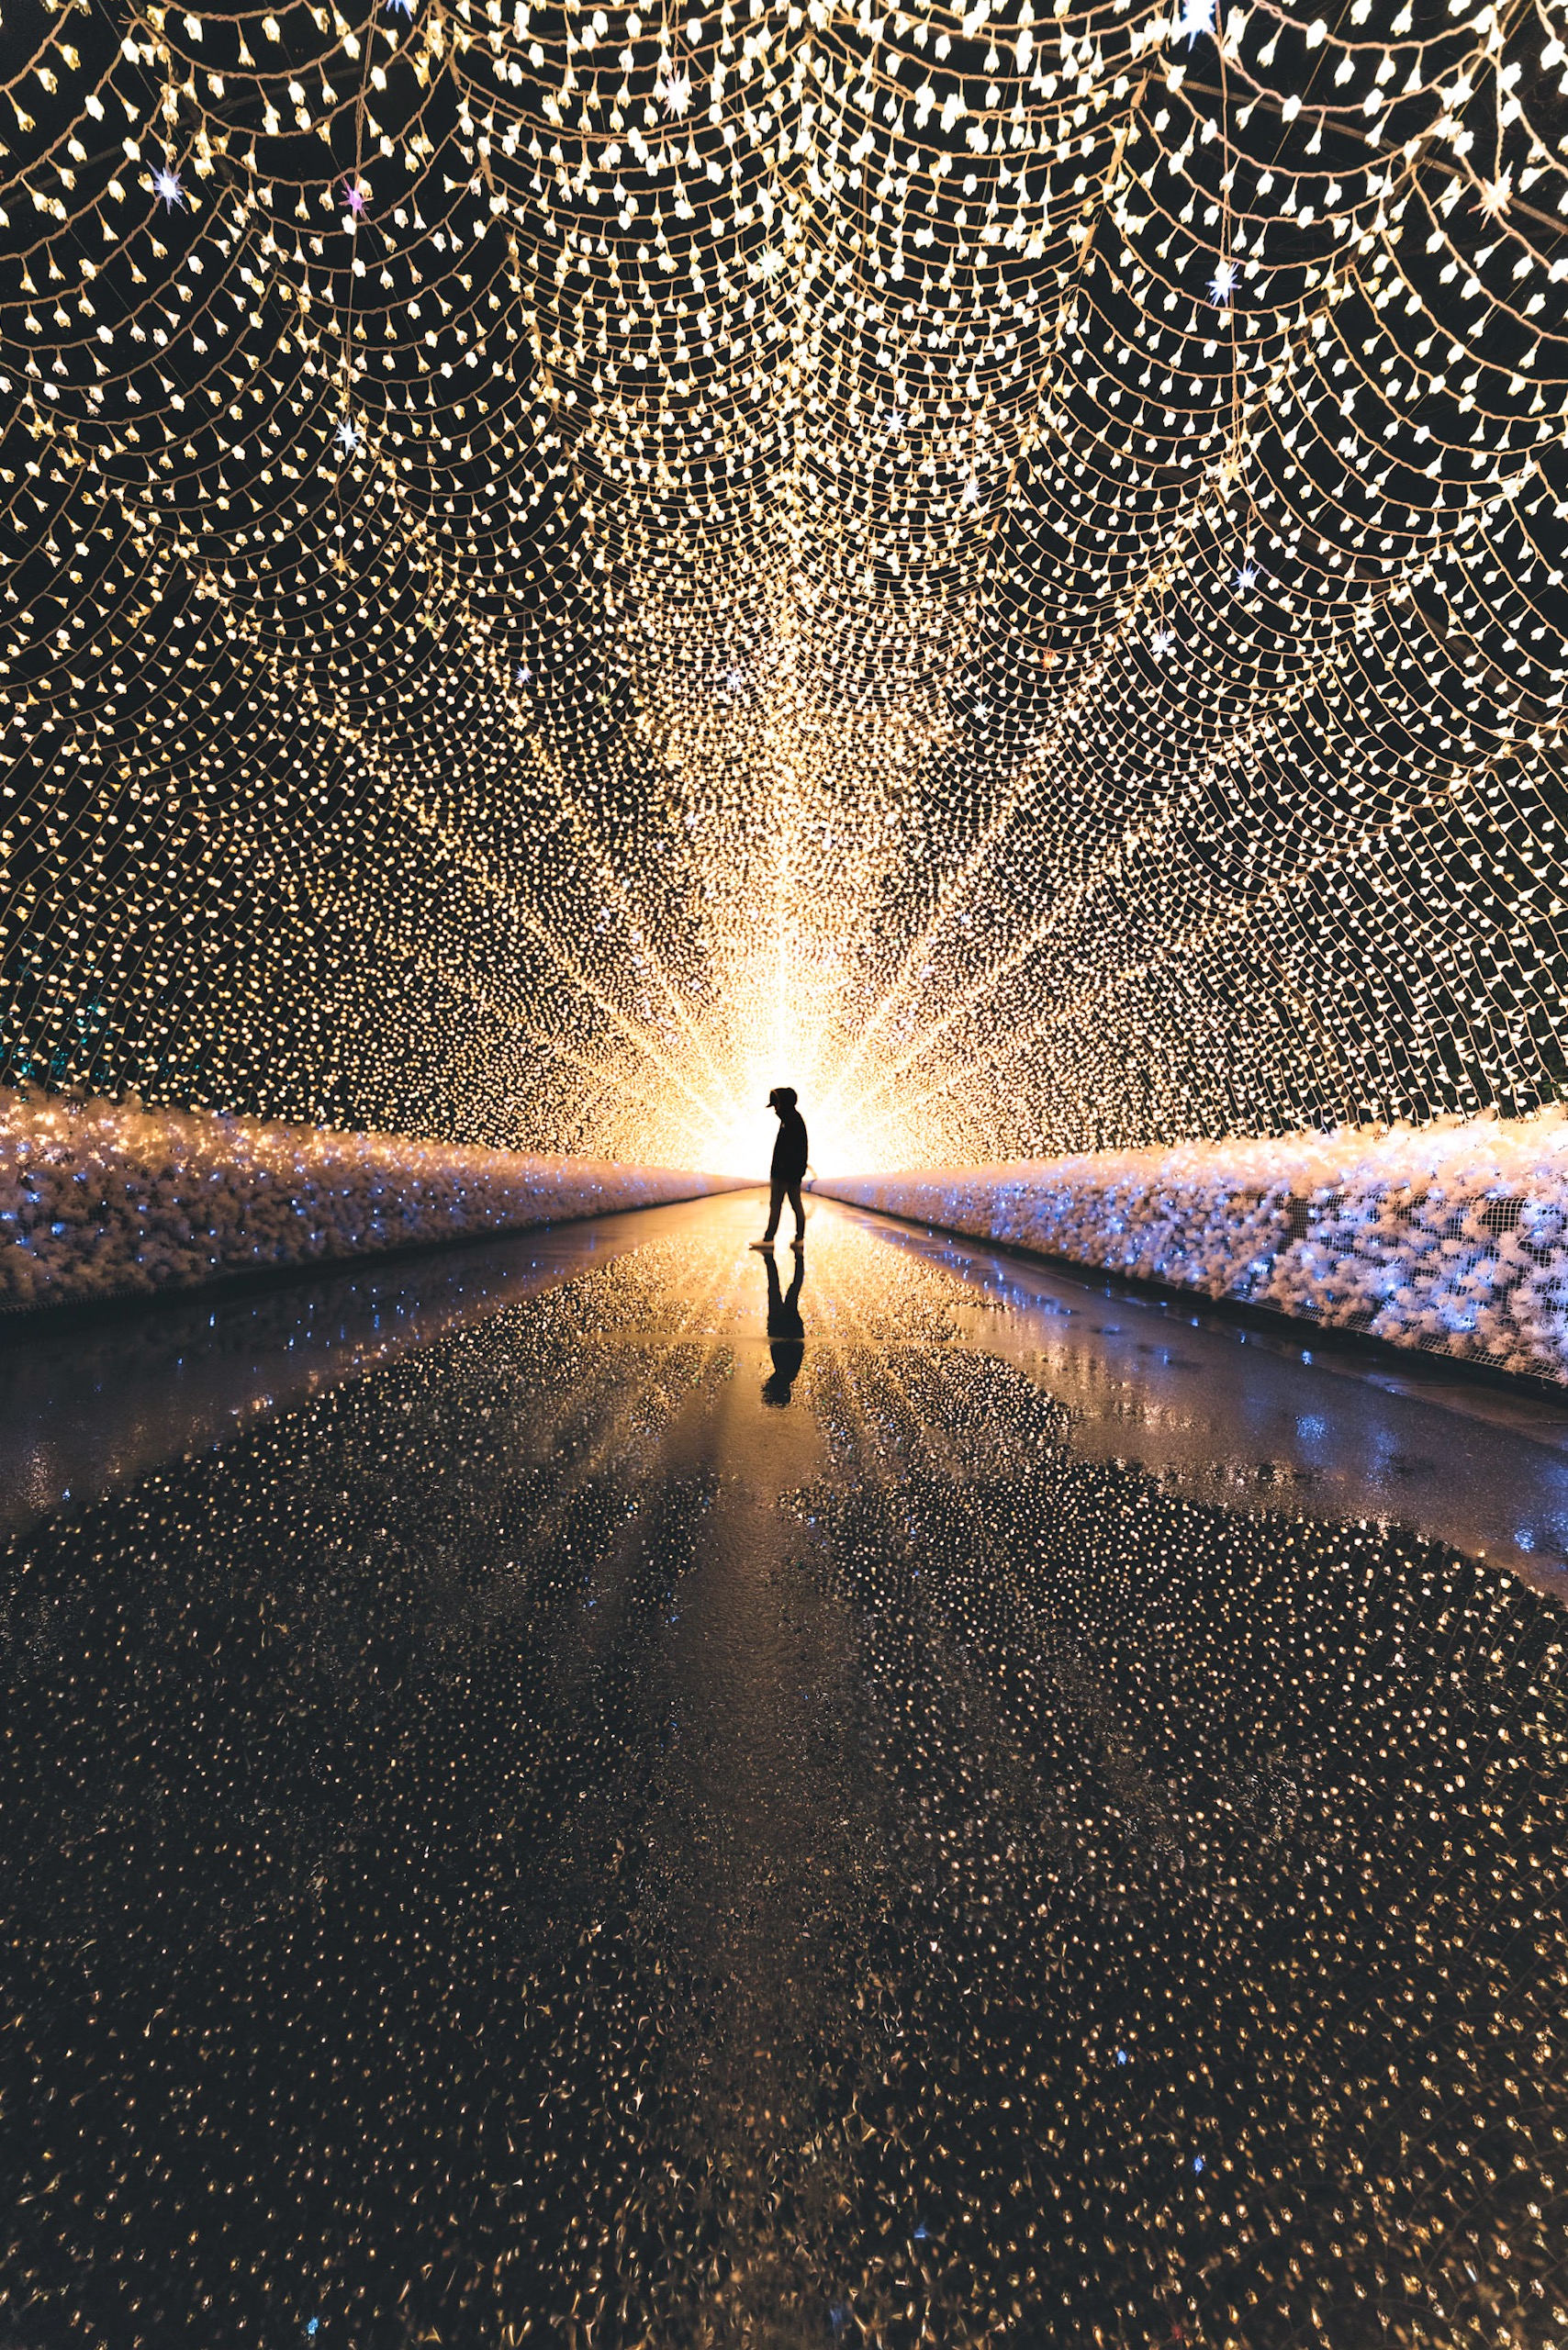
water, sky, reflection, light, line, infrastructure, night, sunlight, photography, space, asphalt, symmetry, meteorological phenomenon, road, illustration